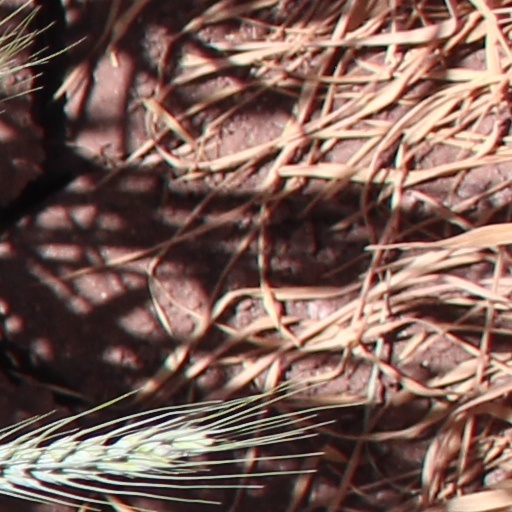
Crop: wheat